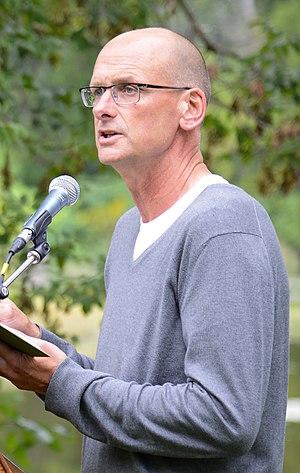
David Bergen est un écrivain canadien né à Port Edward en Colombie-Britannique le 14 janvier 1957.